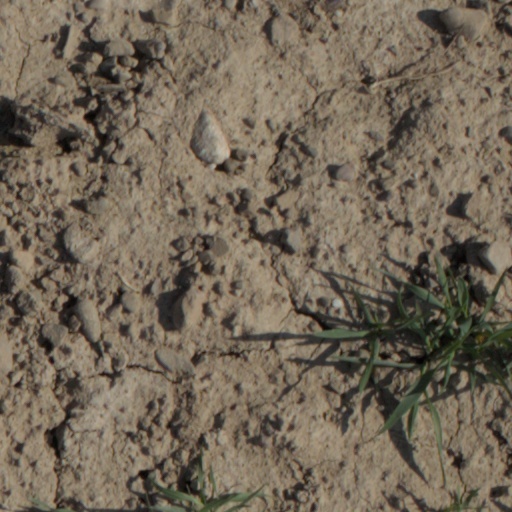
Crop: wheat